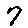
Label: 7